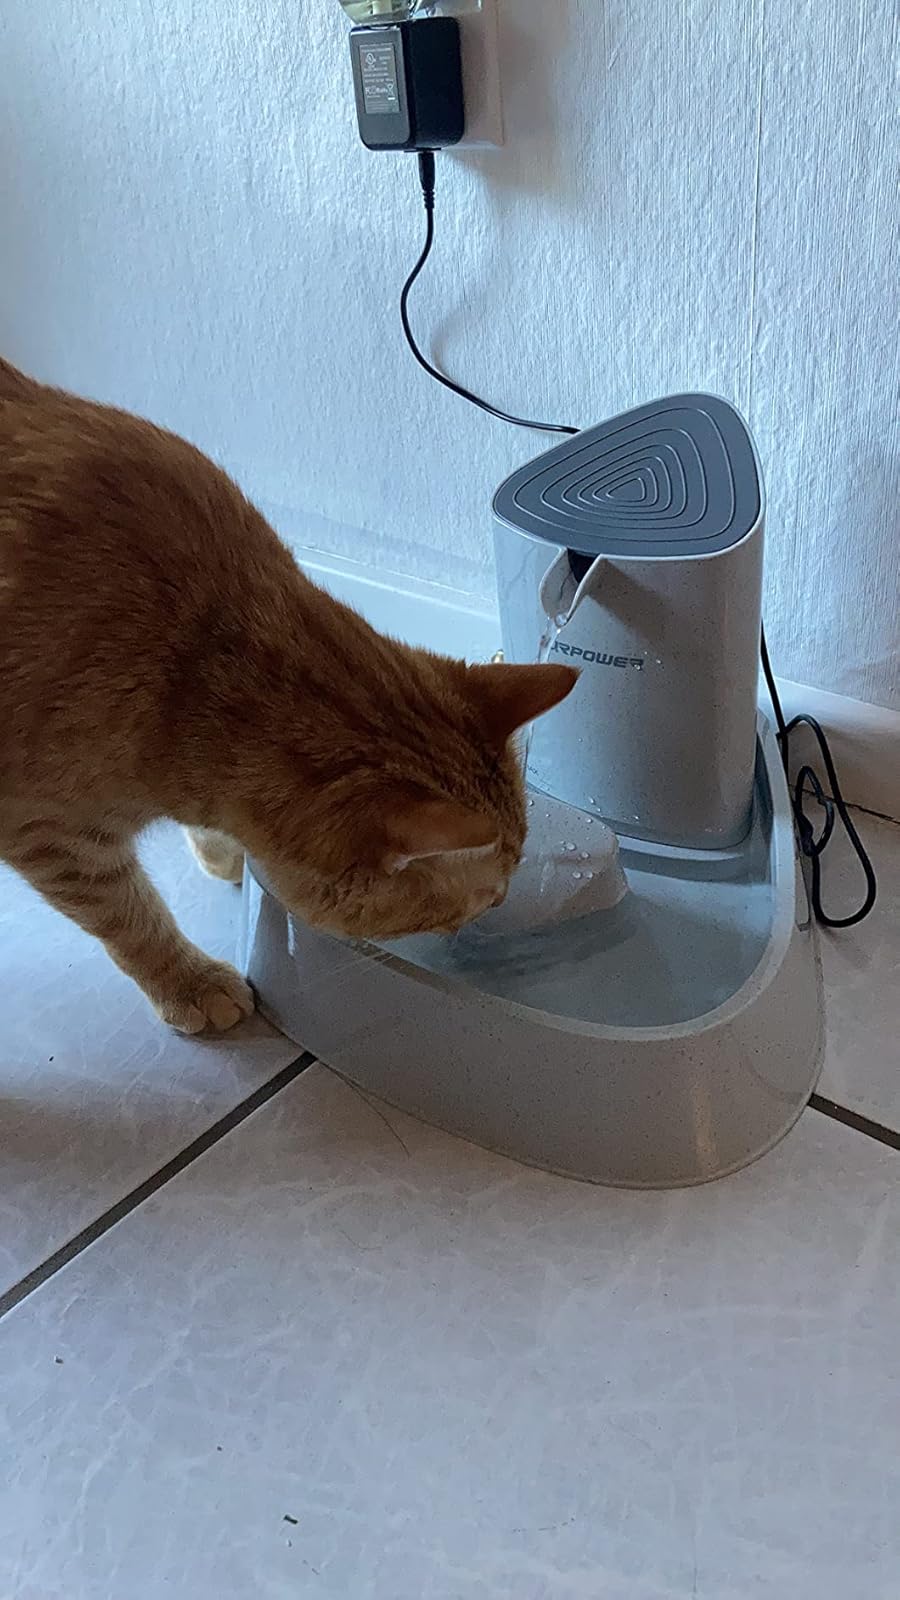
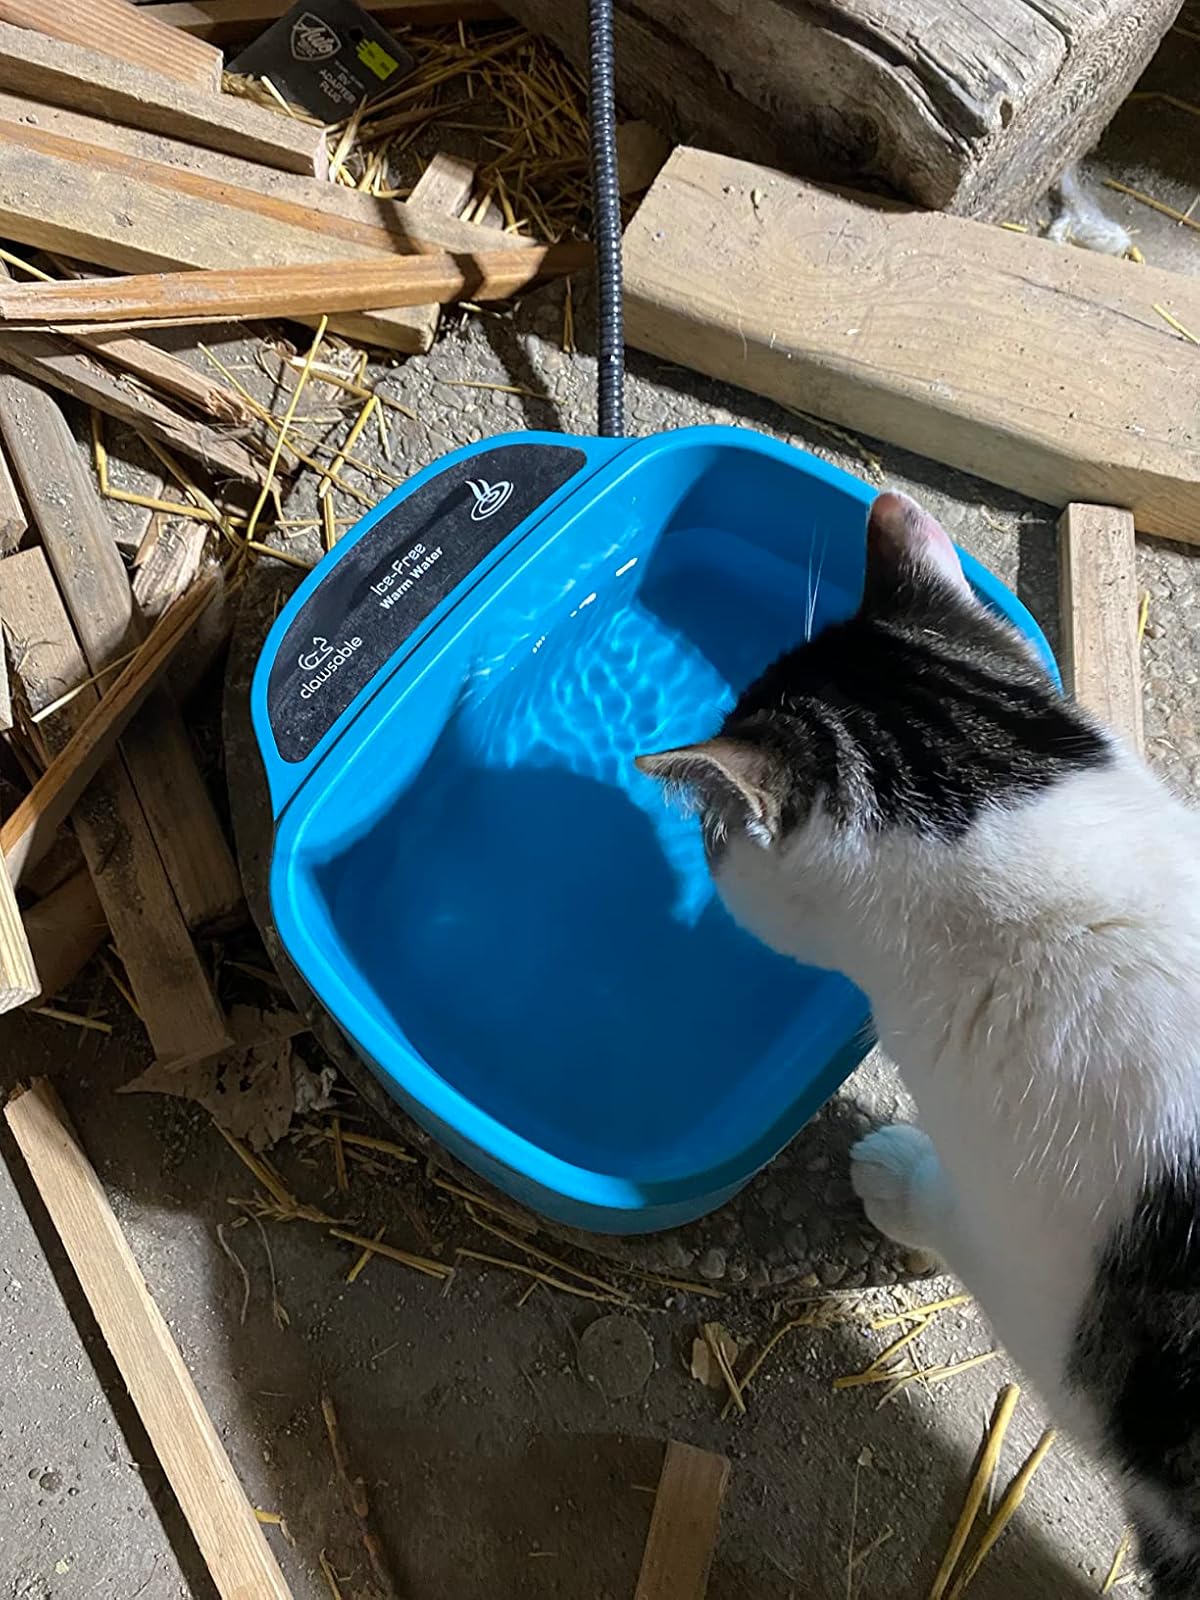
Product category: items_bowl
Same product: no